King of the Mountain match

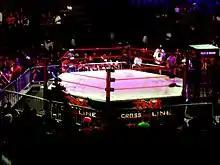
The TNA ring before a King of the Mountain match with the "penalty box" cage on the right.

The five competitors in the match start out as "ineligible" to win. In order to become "eligible", a wrestler must score a pinfall or submission on an opponent. The opponent who submits or is pinned is forced to spend two minutes in the "penalty box" cage. More than one wrestler can be in the cage. This often results in wrestlers fighting inside the cage or forming some sort of alliance.